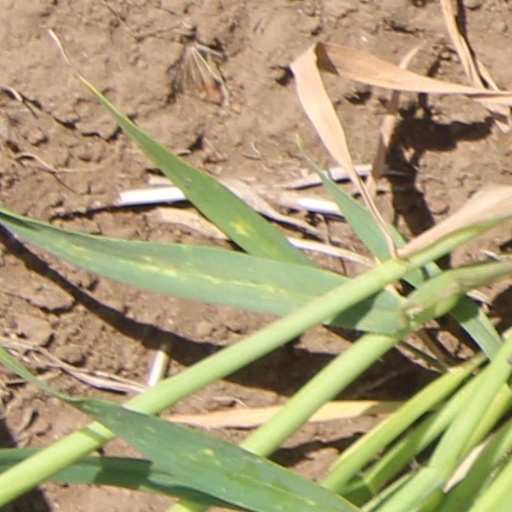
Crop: wheat